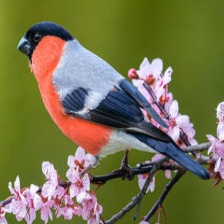
Species: EURASIAN BULLFINCH
Scientific name: PYRRHULA PYRRHULA